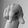
ASL letter: Q